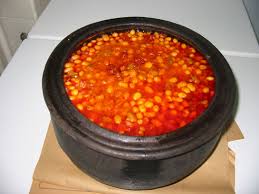
Yemek: kuru_fasulye